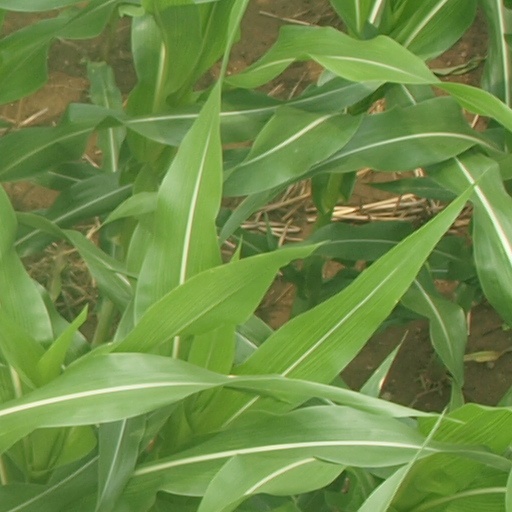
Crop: maize; corn